Köprülüzade Fazıl Ahmed Pasha

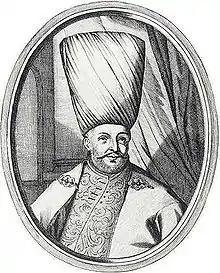

Köprülüzade Fazıl Ahmed Pasha (1635 – 3 November 1676) was an Ottoman nobleman and statesman, who belonged to the renowned Köprülü family of Albanian origin, which produced six grand viziers of the Ottoman Empire.